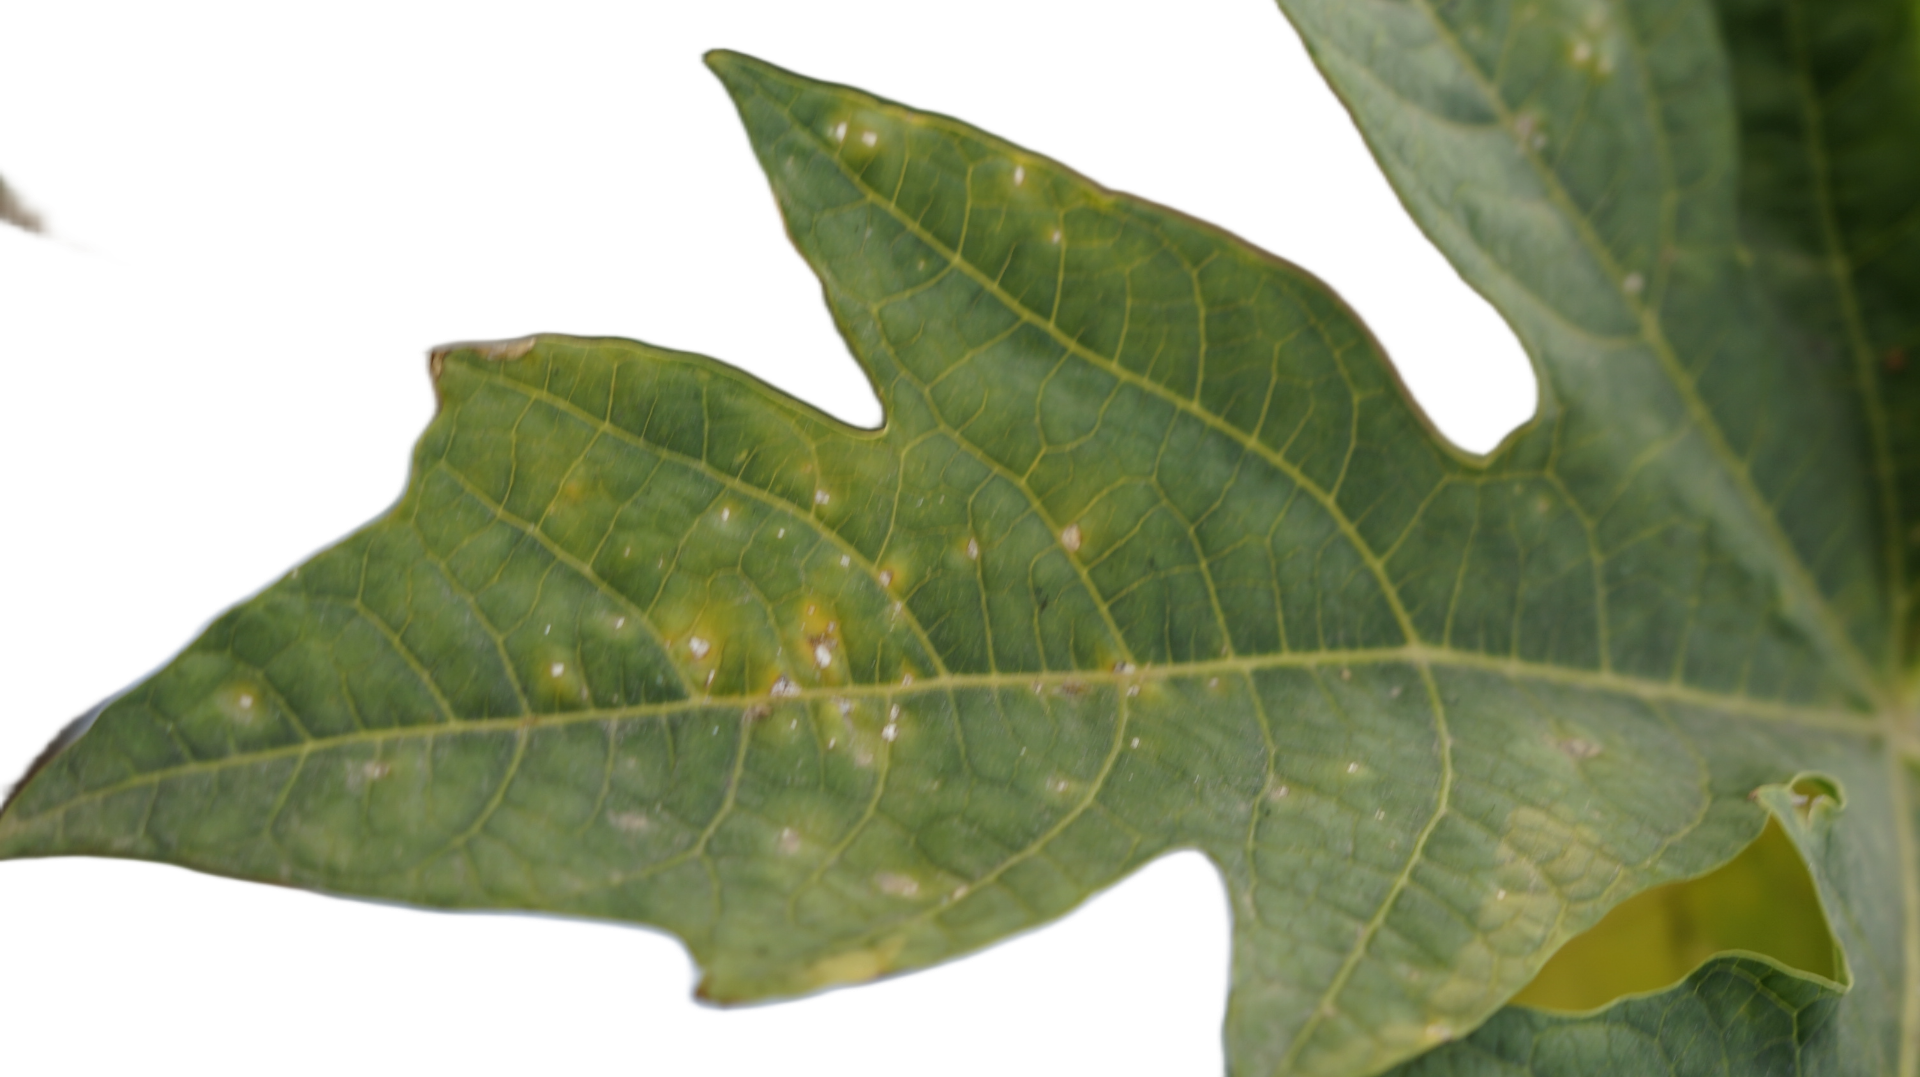
Crop: Papaya
Label: Carica_Insect_Hole